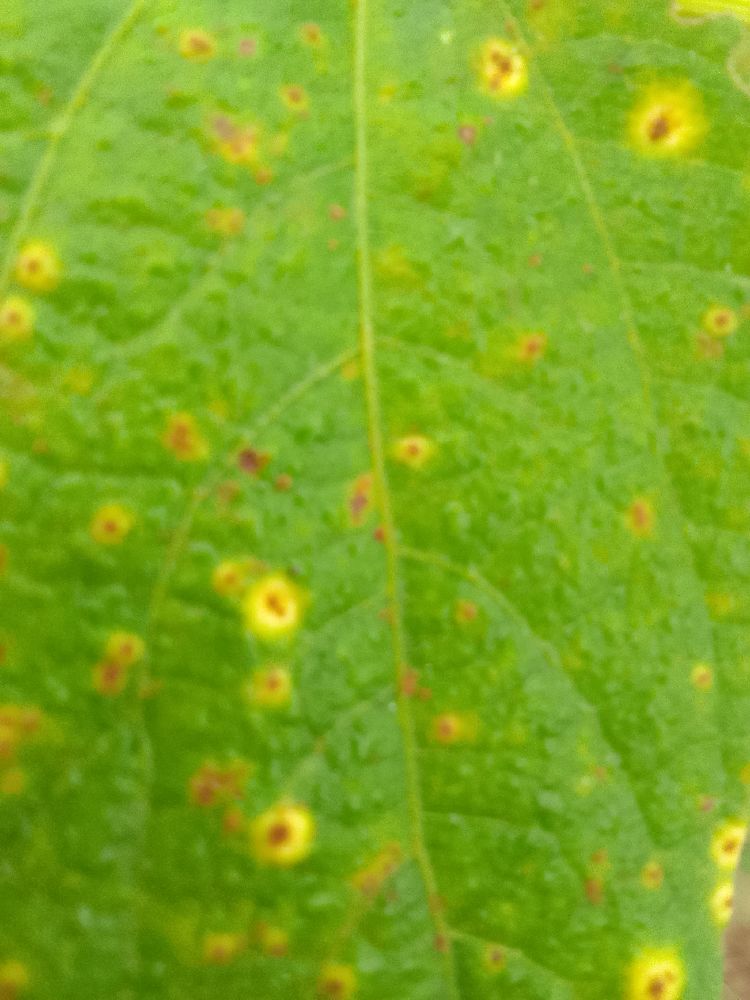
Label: rust